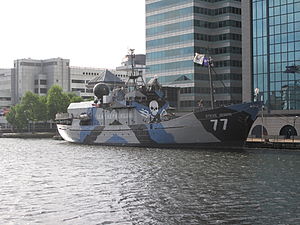
Sea Shepherd Conservation Society / Organisering / Nuværende flåde
Sea Shepherd Conservation Society er en international non-profit radikal dyreværnsorganisation der vil beskytte havets havpattedyr og fisk. Organisationen blev stiftet i 1977, af canadieren Paul Watson, der seks år tidligere var medstifter at Green Peace. Sea Shepherd anvender direkte aktioner for at afsløre og konfrontere handlinger på havet, som de anser er ulovlig eller urimelige. Hensigten er at beskytte og bevare maritime økosystemer og dyrearter. Organisationen har sit hovedkvarter i Friday Harbor i delstaten Washington i USA. Sea Shepherd blev oprettet i 1977 som Earthforce Environmental Society af canadieren Paul Watson, et stiftende medlem af Greenpeace som valgte at forlade Greenpeace da de arbejdede alt for politisk, og Watson mente at direkte aktion var vejen frem i miljøkampen. Sea Shepherd har fået støtte for sine aktioner mod hvalfangst, delfiner og sæljagt, men kritikere har karakteriseret Sea Shepherds aktioner som konfronterende, der til tider anvender voldelige taktik. Sea Shepherd er også blivet karakteriseret som økoterrorister af Japan og af norske politikere.